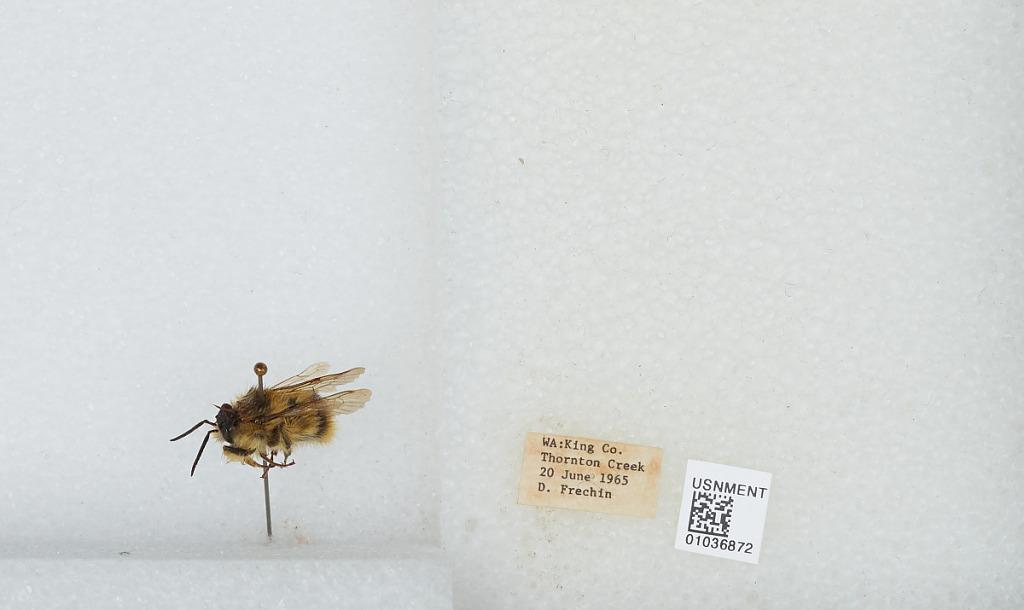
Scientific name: Bombus (Pyrobombus) mixtus Cresson
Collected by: D. Frechin
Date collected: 1965-6-20
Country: United States
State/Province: Washington
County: King
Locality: Thornton Creek
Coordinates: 47.7031, -122.309